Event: Nepal Earthquake
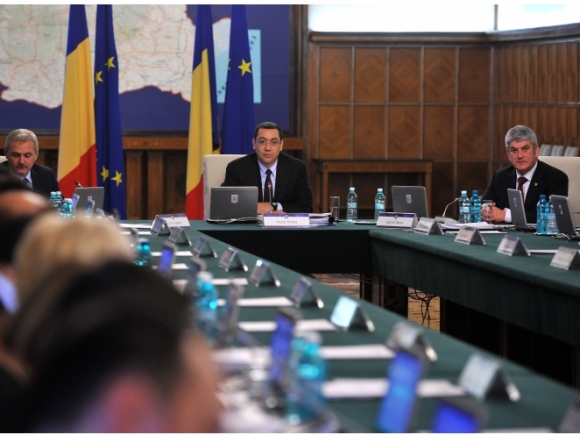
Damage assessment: no_damage